Wicklow Courthouse

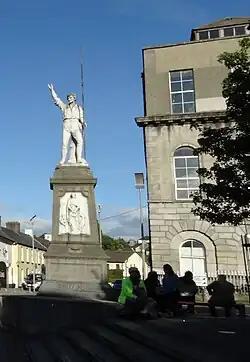
Monument Square showing Billy Byrne Monument and the northern part of the Wicklow Courthouse to the right

Wicklow Courthouse is a judicial facility in Wicklow, County Wicklow, Ireland.